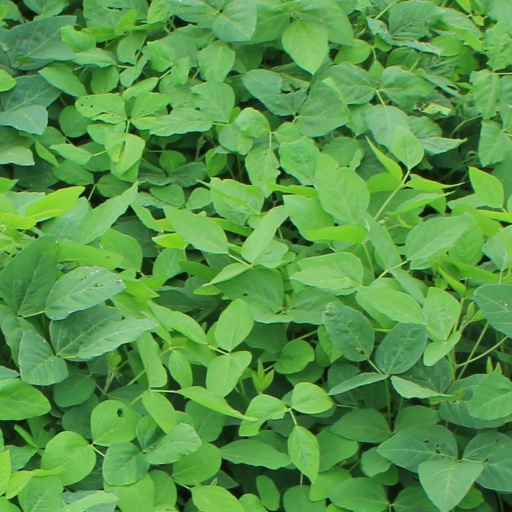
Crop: soybean